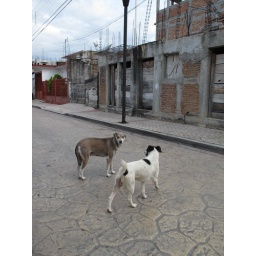
Stray dogs conversing in the middle of the road